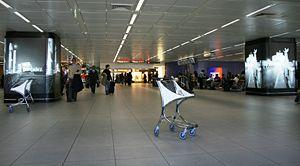
L'intérieur d'un terminal de l'aéroport de Rome-Fiumicino, en Italie.